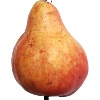
Label: red_pear